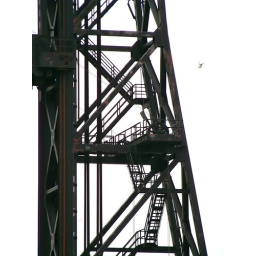
Closeup of the bridge tower stairs on the Norfolk and Southern Rail Bridge over the Black River in Lorain, OH.